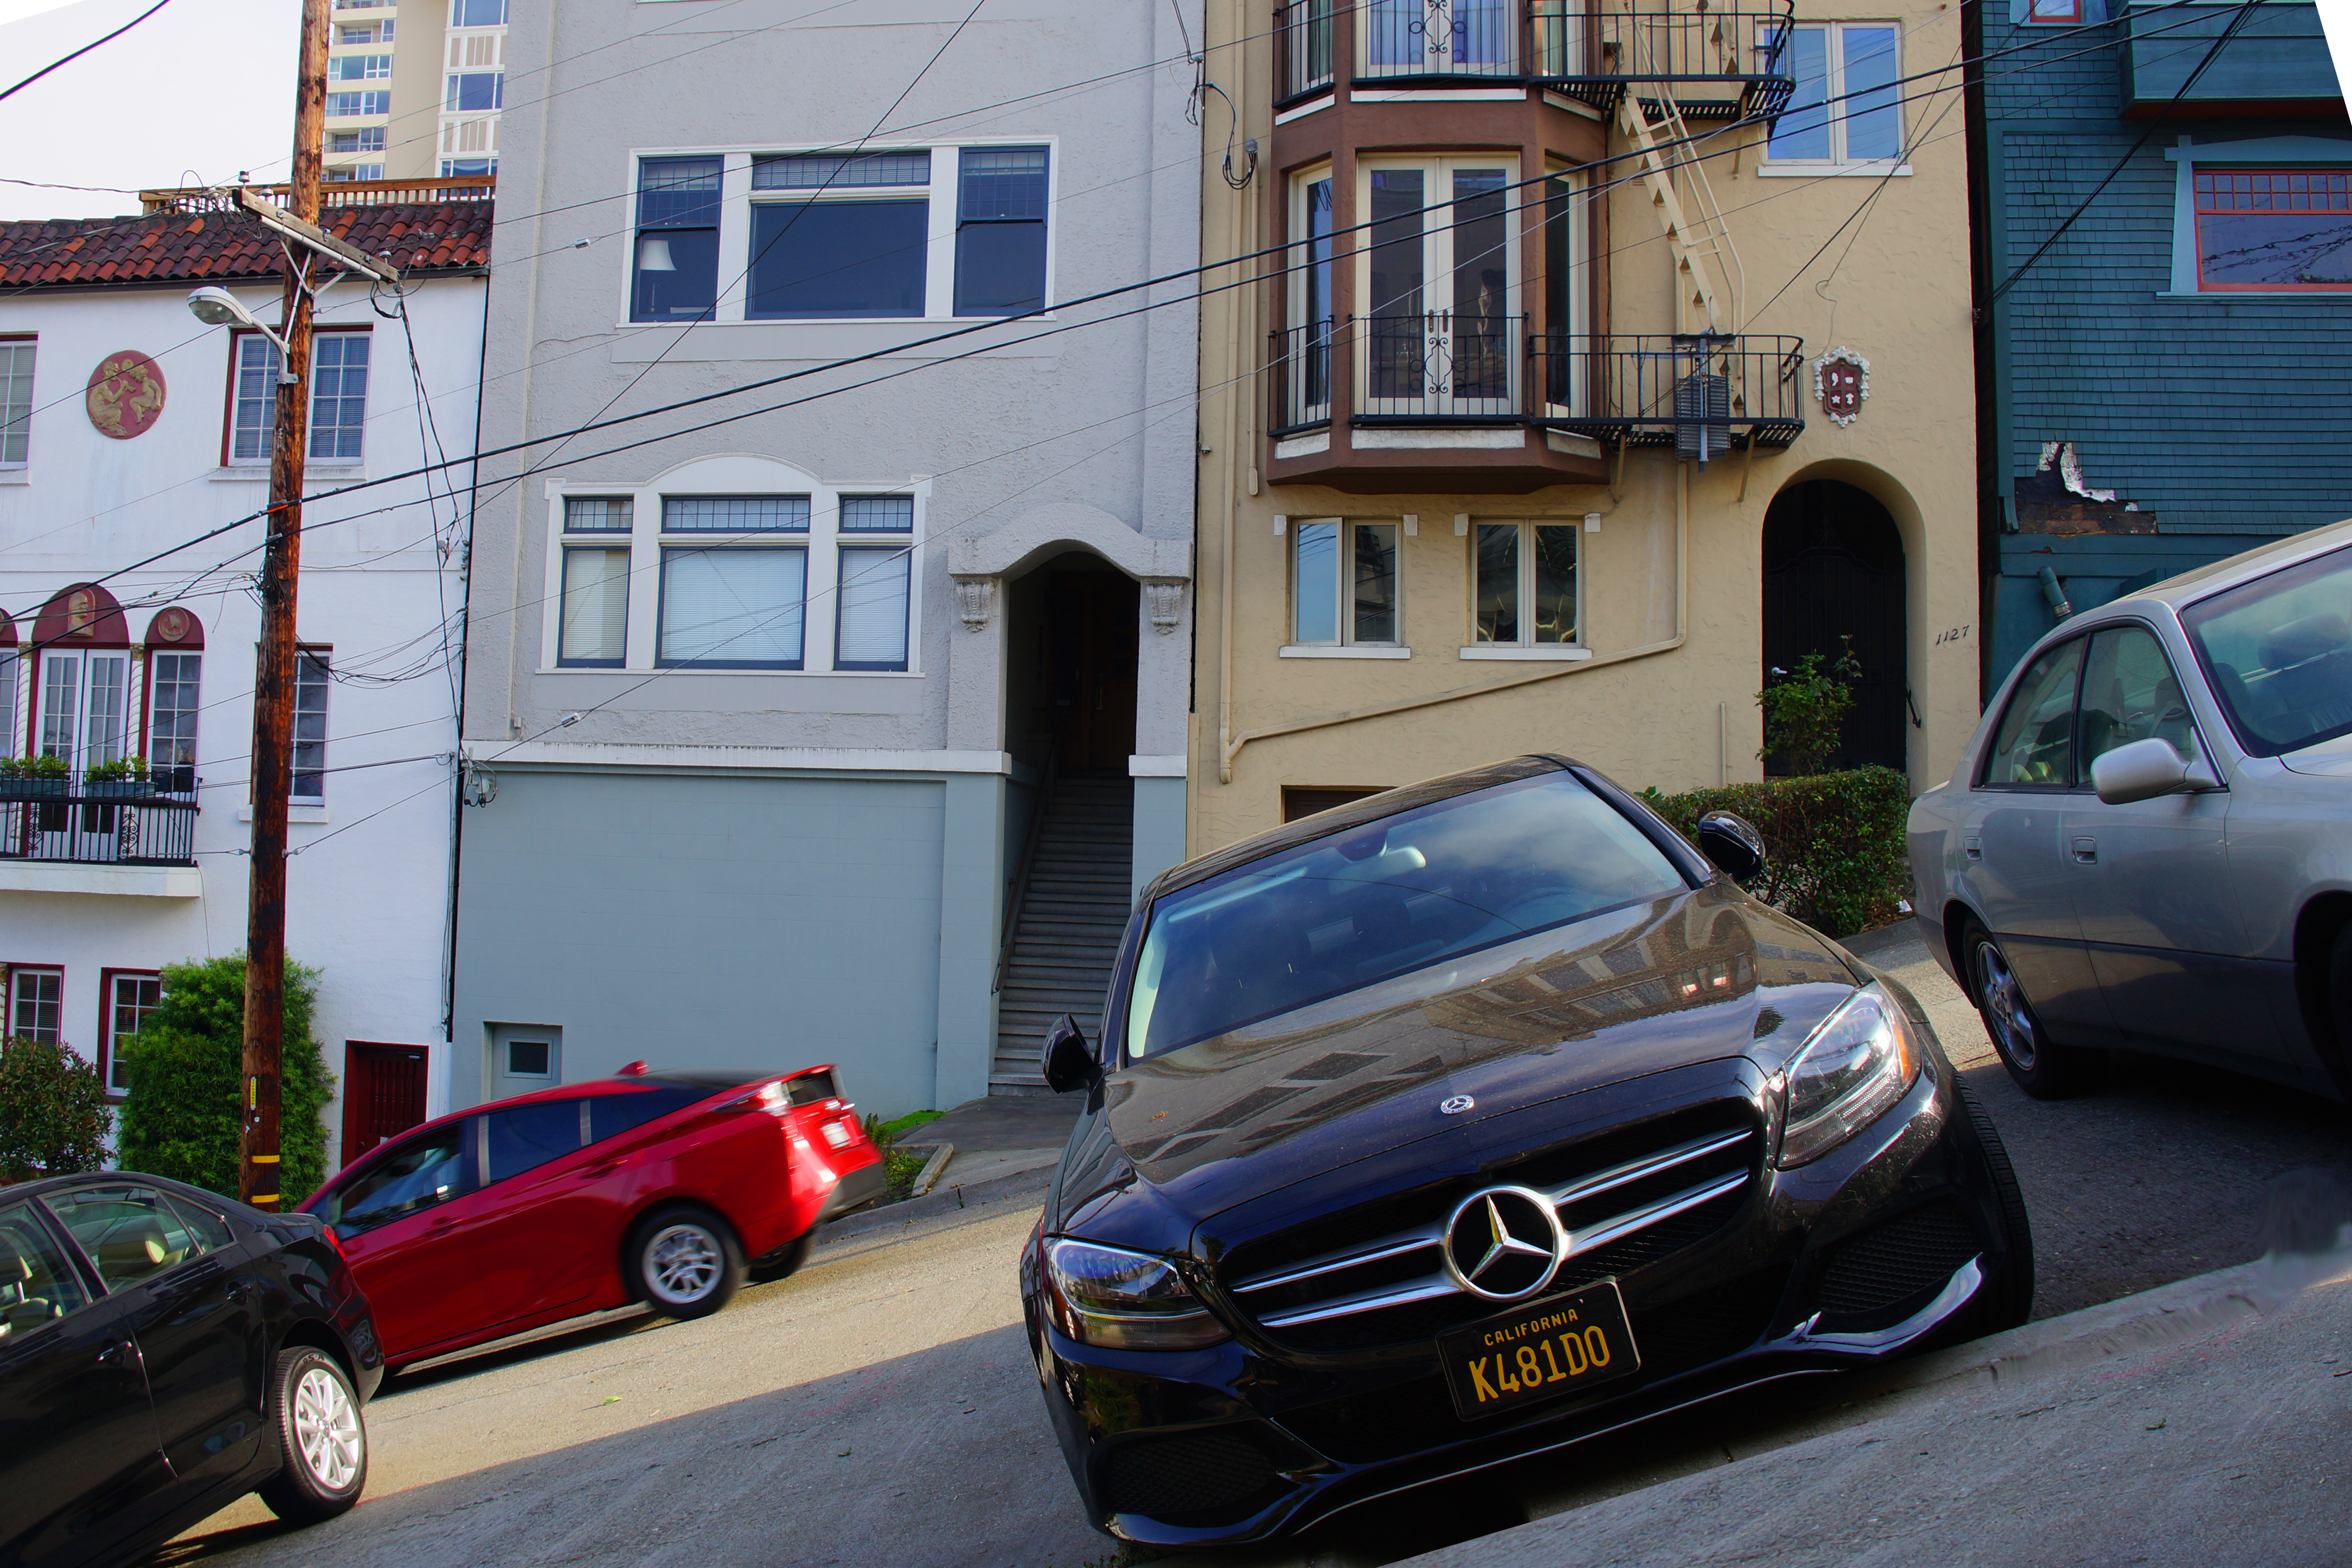
san francisco, street, land vehicle, vehicle, car, luxury vehicle, automotive design, transport, mode of transport, personal luxury car, mercedes benz, automotive exterior, compact car, parking, mercedes benz slk class, building, city car, family car, performance car, sports sedan, sedan, road, facade, city, automotive window part